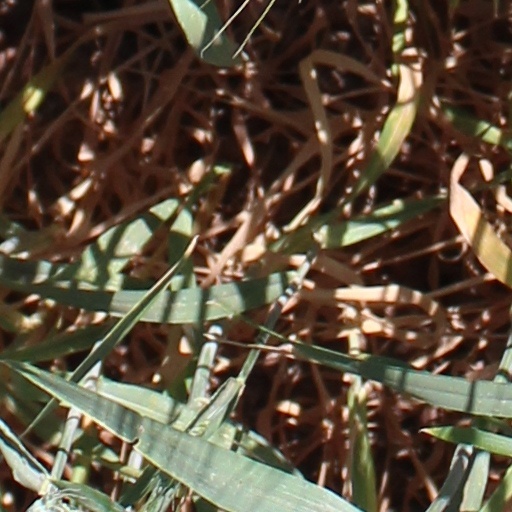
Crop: wheat